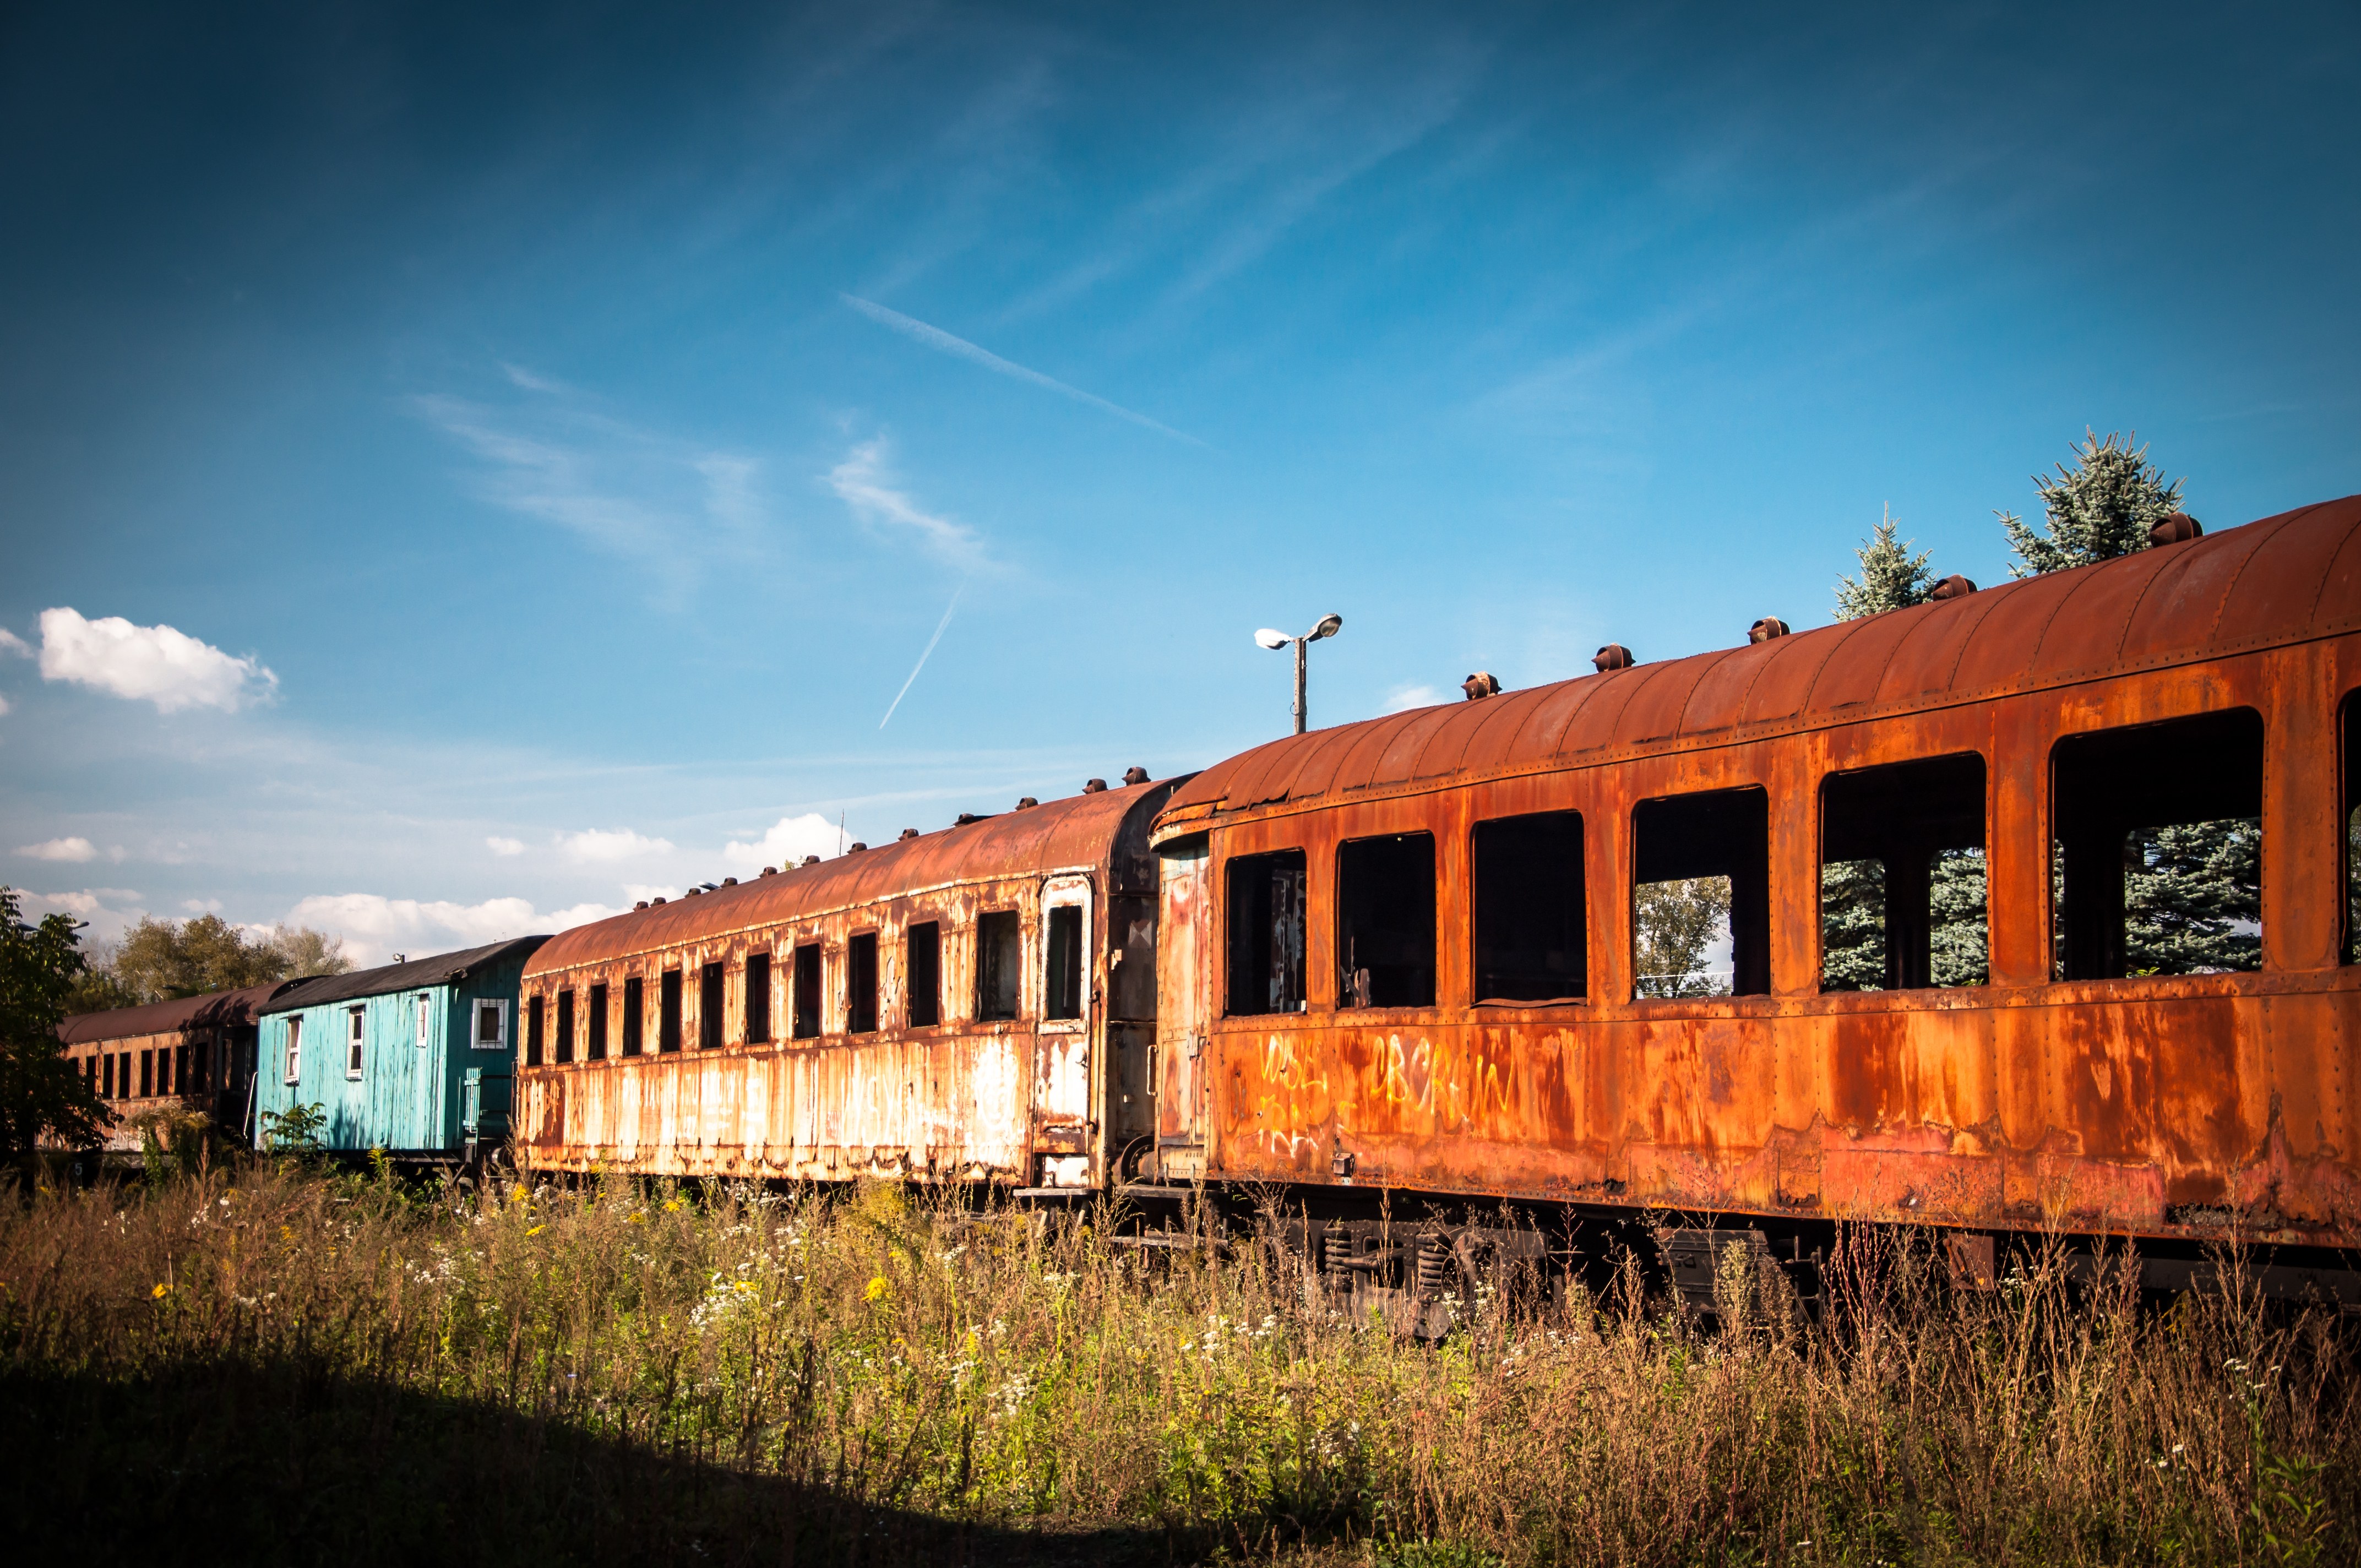
track, railway, car, night, old, train, transportation, transport, evening, vehicle, industry, cemetery, rusty, poland, carriage, trains, polska, krakow, cracow, graveyards, rail transport, urban area, rolling stock, railroad car